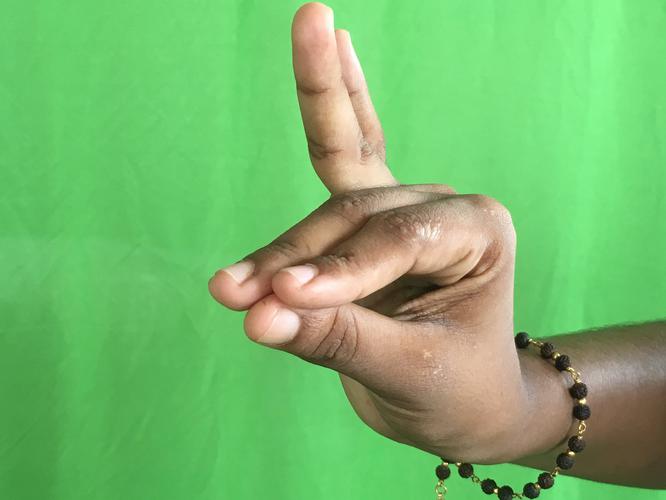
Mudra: Katakamukha_1
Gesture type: single_hand